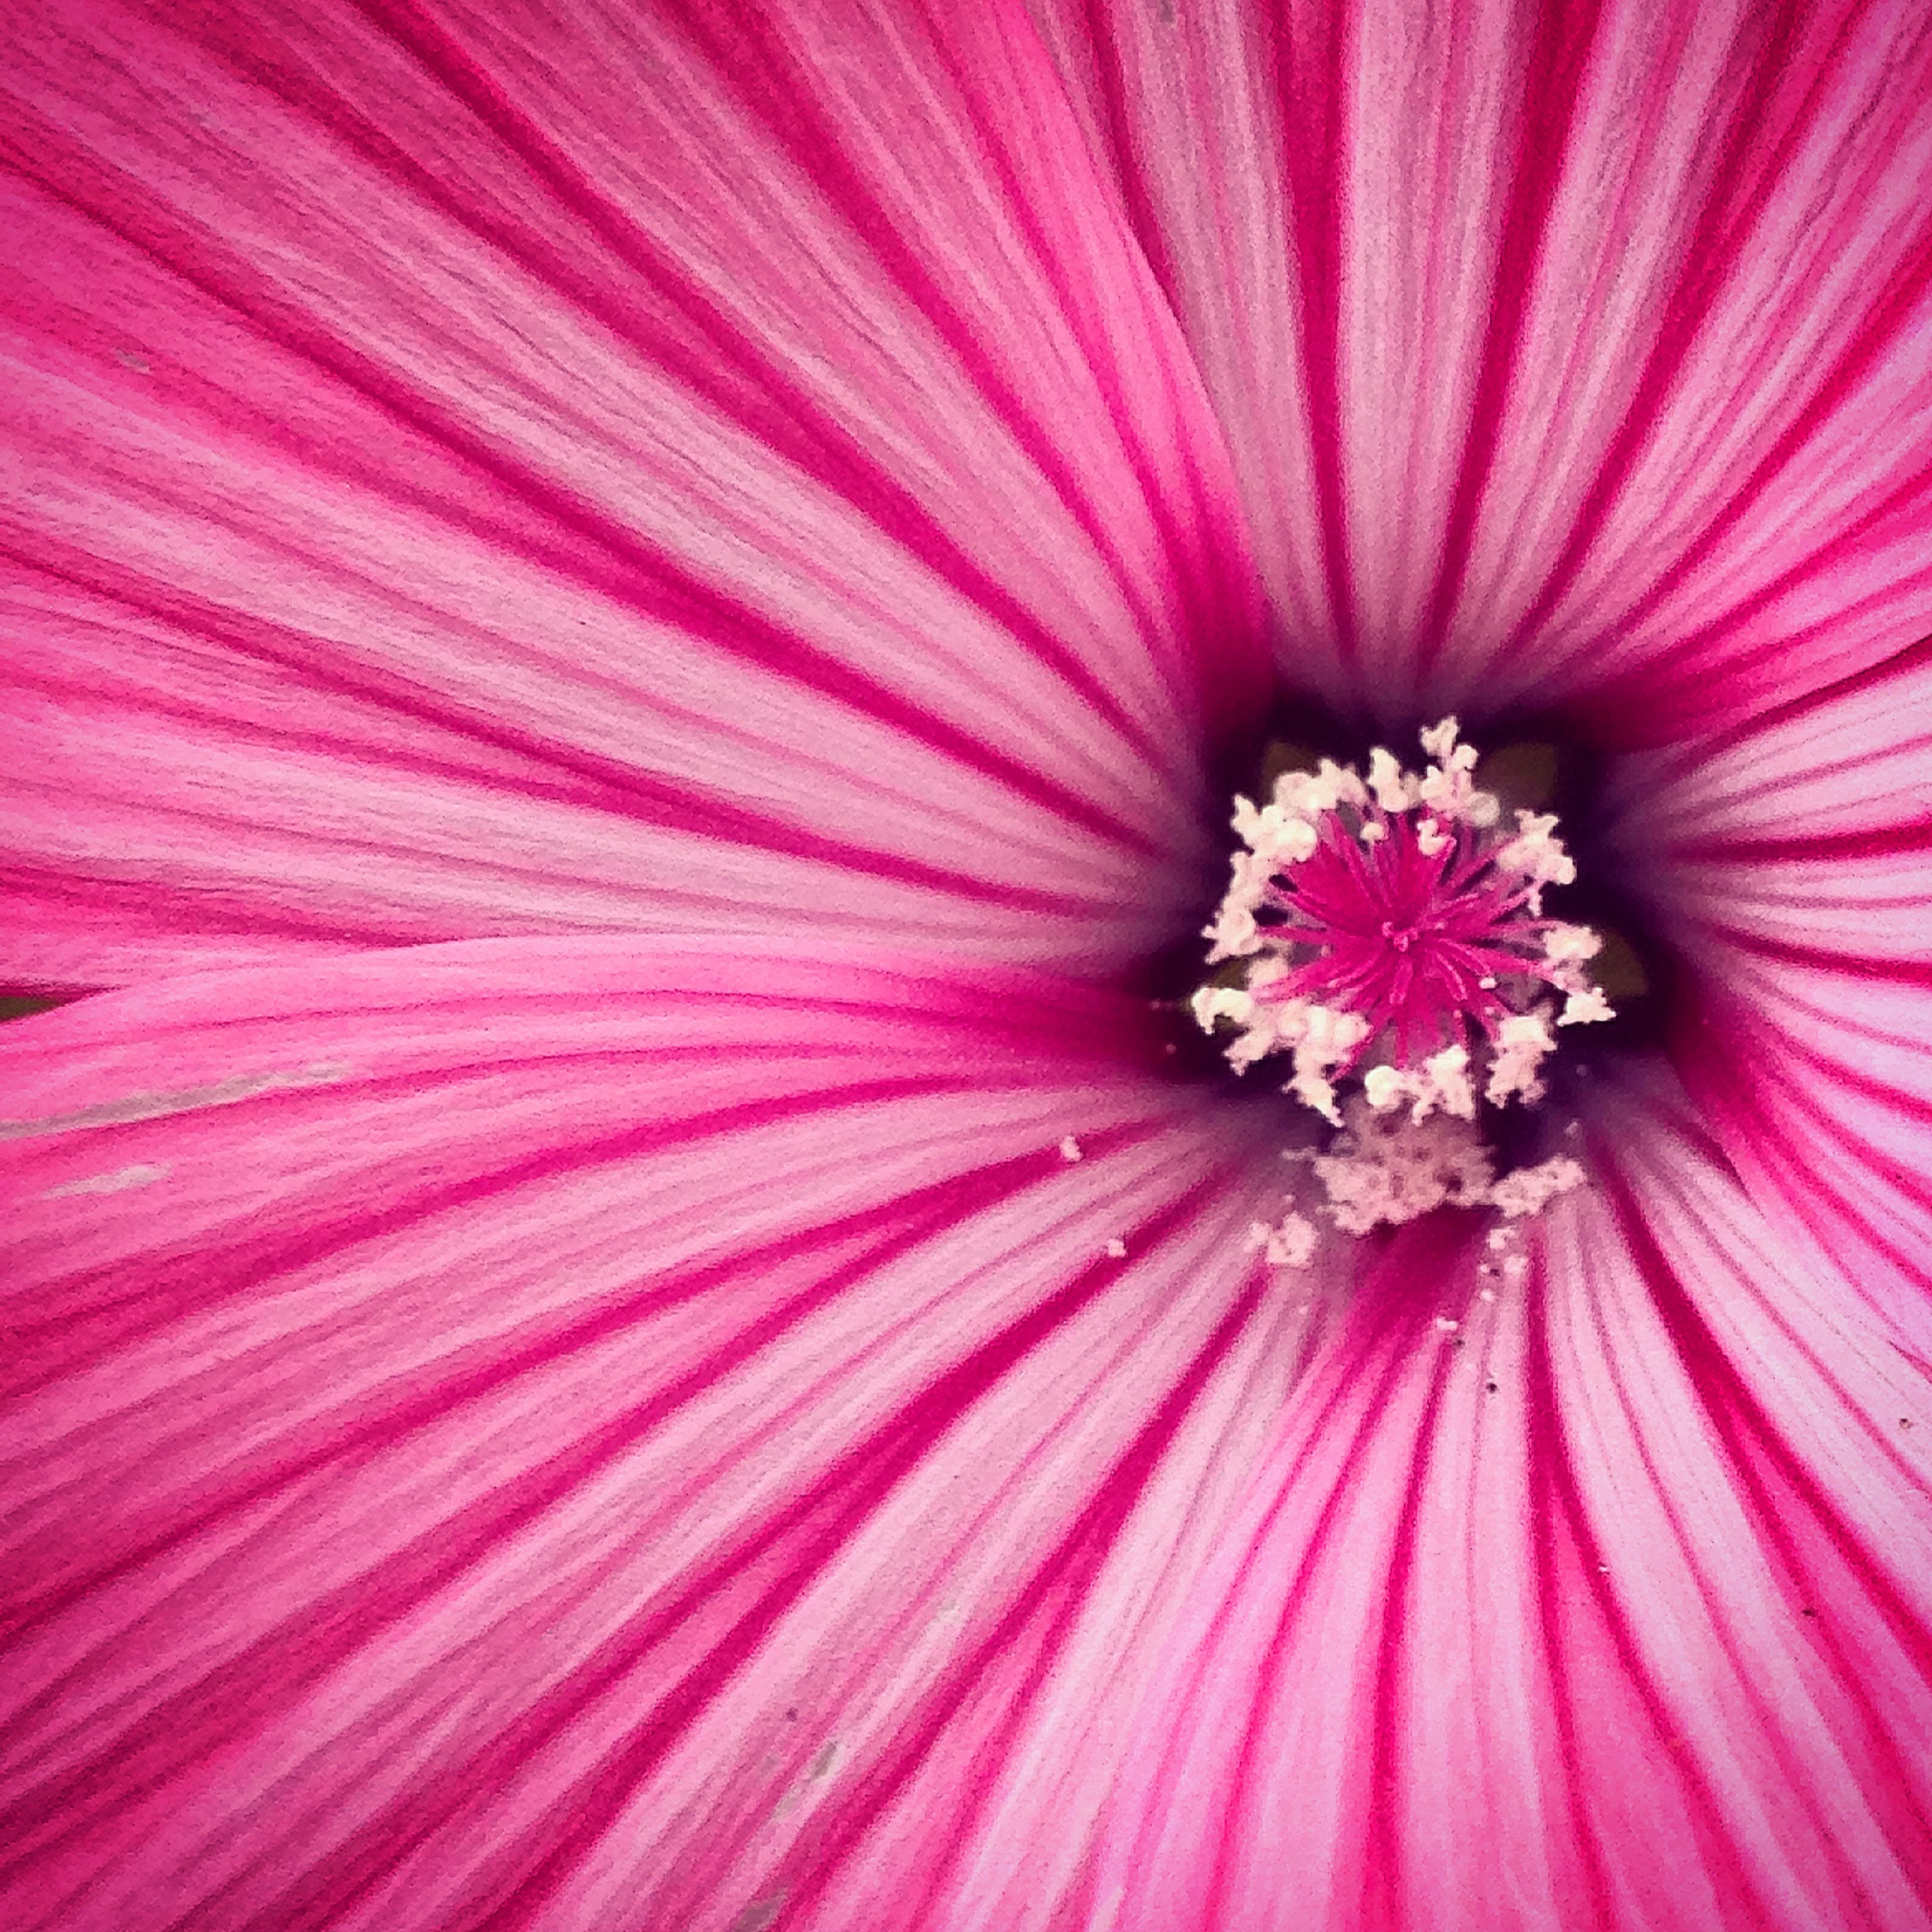
plant, photography, flower, purple, petal, red, pink, flora, close up, gerbera, magenta, macro photography, flowering plant, daisy family, land plant